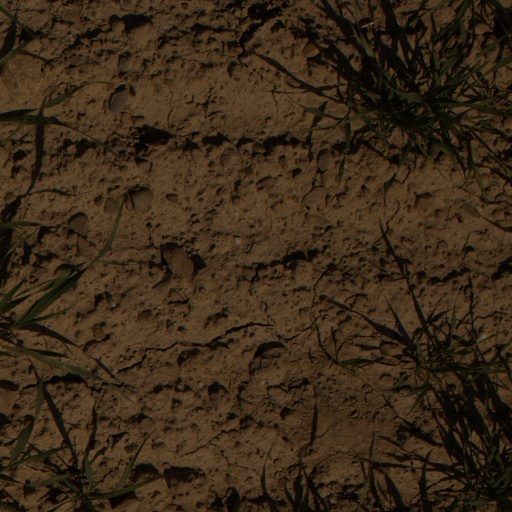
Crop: wheat